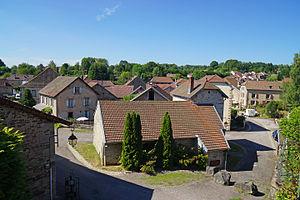
Clairegoutte.
Clairegoutte est une commune française située dans le département de la Haute-Saône en région Bourgogne-Franche-Comté.